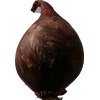
Label: red_onion